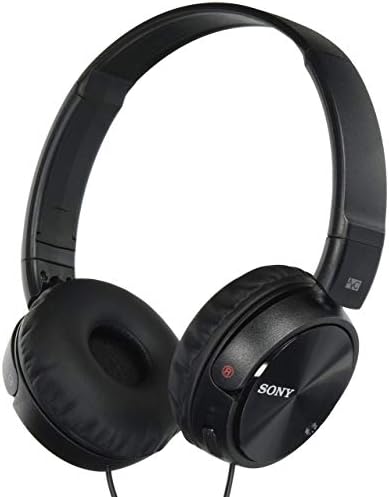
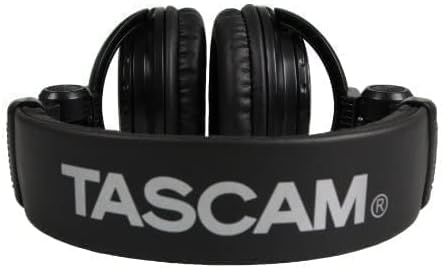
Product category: headphones
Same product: no